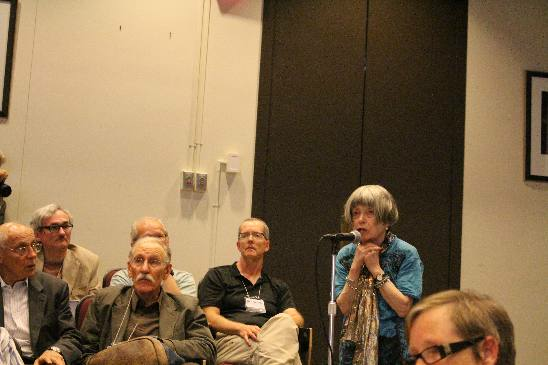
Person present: Yes